Celine Dion

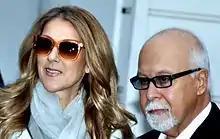
Dion and husband René Angélil in 2012

Dion has received hundreds of accolades throughout her career, making her one of the most-awarded artists in popular music. She has won seven American Music Awards, nine Billboard Music Awards, fifty Felix Awards, five Grammy Awards, four Guinness World Records, twenty Juno Awards and twelve World Music Awards. With 75 nominations, she is the most nominated artist in the Juno Awards history and the fourth most awarded. Dion holds the Guinness World Record for the most Juno Awards won for Album Of The Year (tied with Michael Bublé and Arcade Fire). She won 3 out of the 13 nominations she received in the category throughout her career. She has won the American Music Award for Favorite Adult Contemporary Artist four times from six nominations, the most of any artist. Dion has received two honorary doctorate degrees in music from Université Laval (2008) and Berklee College of Music (2021). She was also presented with the Legion of Honour by former French president Nicolas Sarkozy in 2008 and was elevated to the Companion of the Order of Canada in 2013 by the governor general of Canada, David Johnston for her cultural contributions.